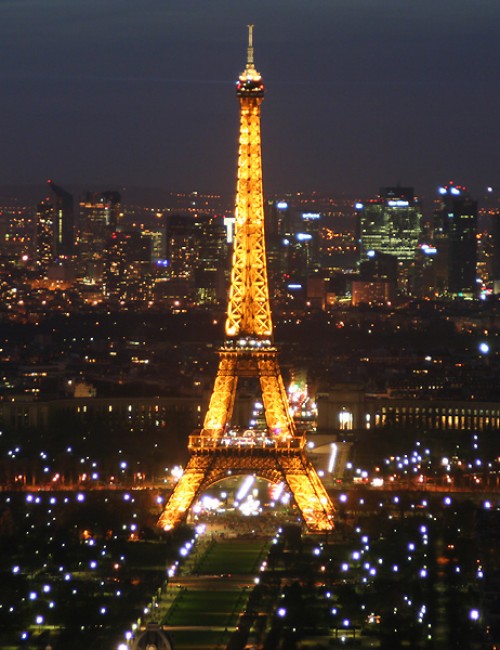
Landmark: Eiffel Tower